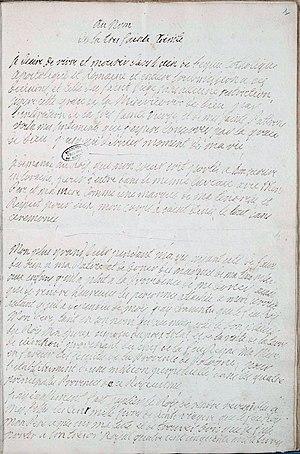
Testament de la reine Marie Leszczynska, daté de Versailles, le 24 juin 1767, et son codicille, daté de Versailles, le 15 janvier 1768.
Marie Leszczynska, ou Marie Leczinska Stanislas Leszczynski, reine de France par son mariage avec Louis XV en 1725. Par son fils le dauphin Louis, qui épousa Marie-Josèphe de Saxe, elle est la grand-mère des trois derniers rois de France, Louis XVI, Louis XVIII et Charles X.